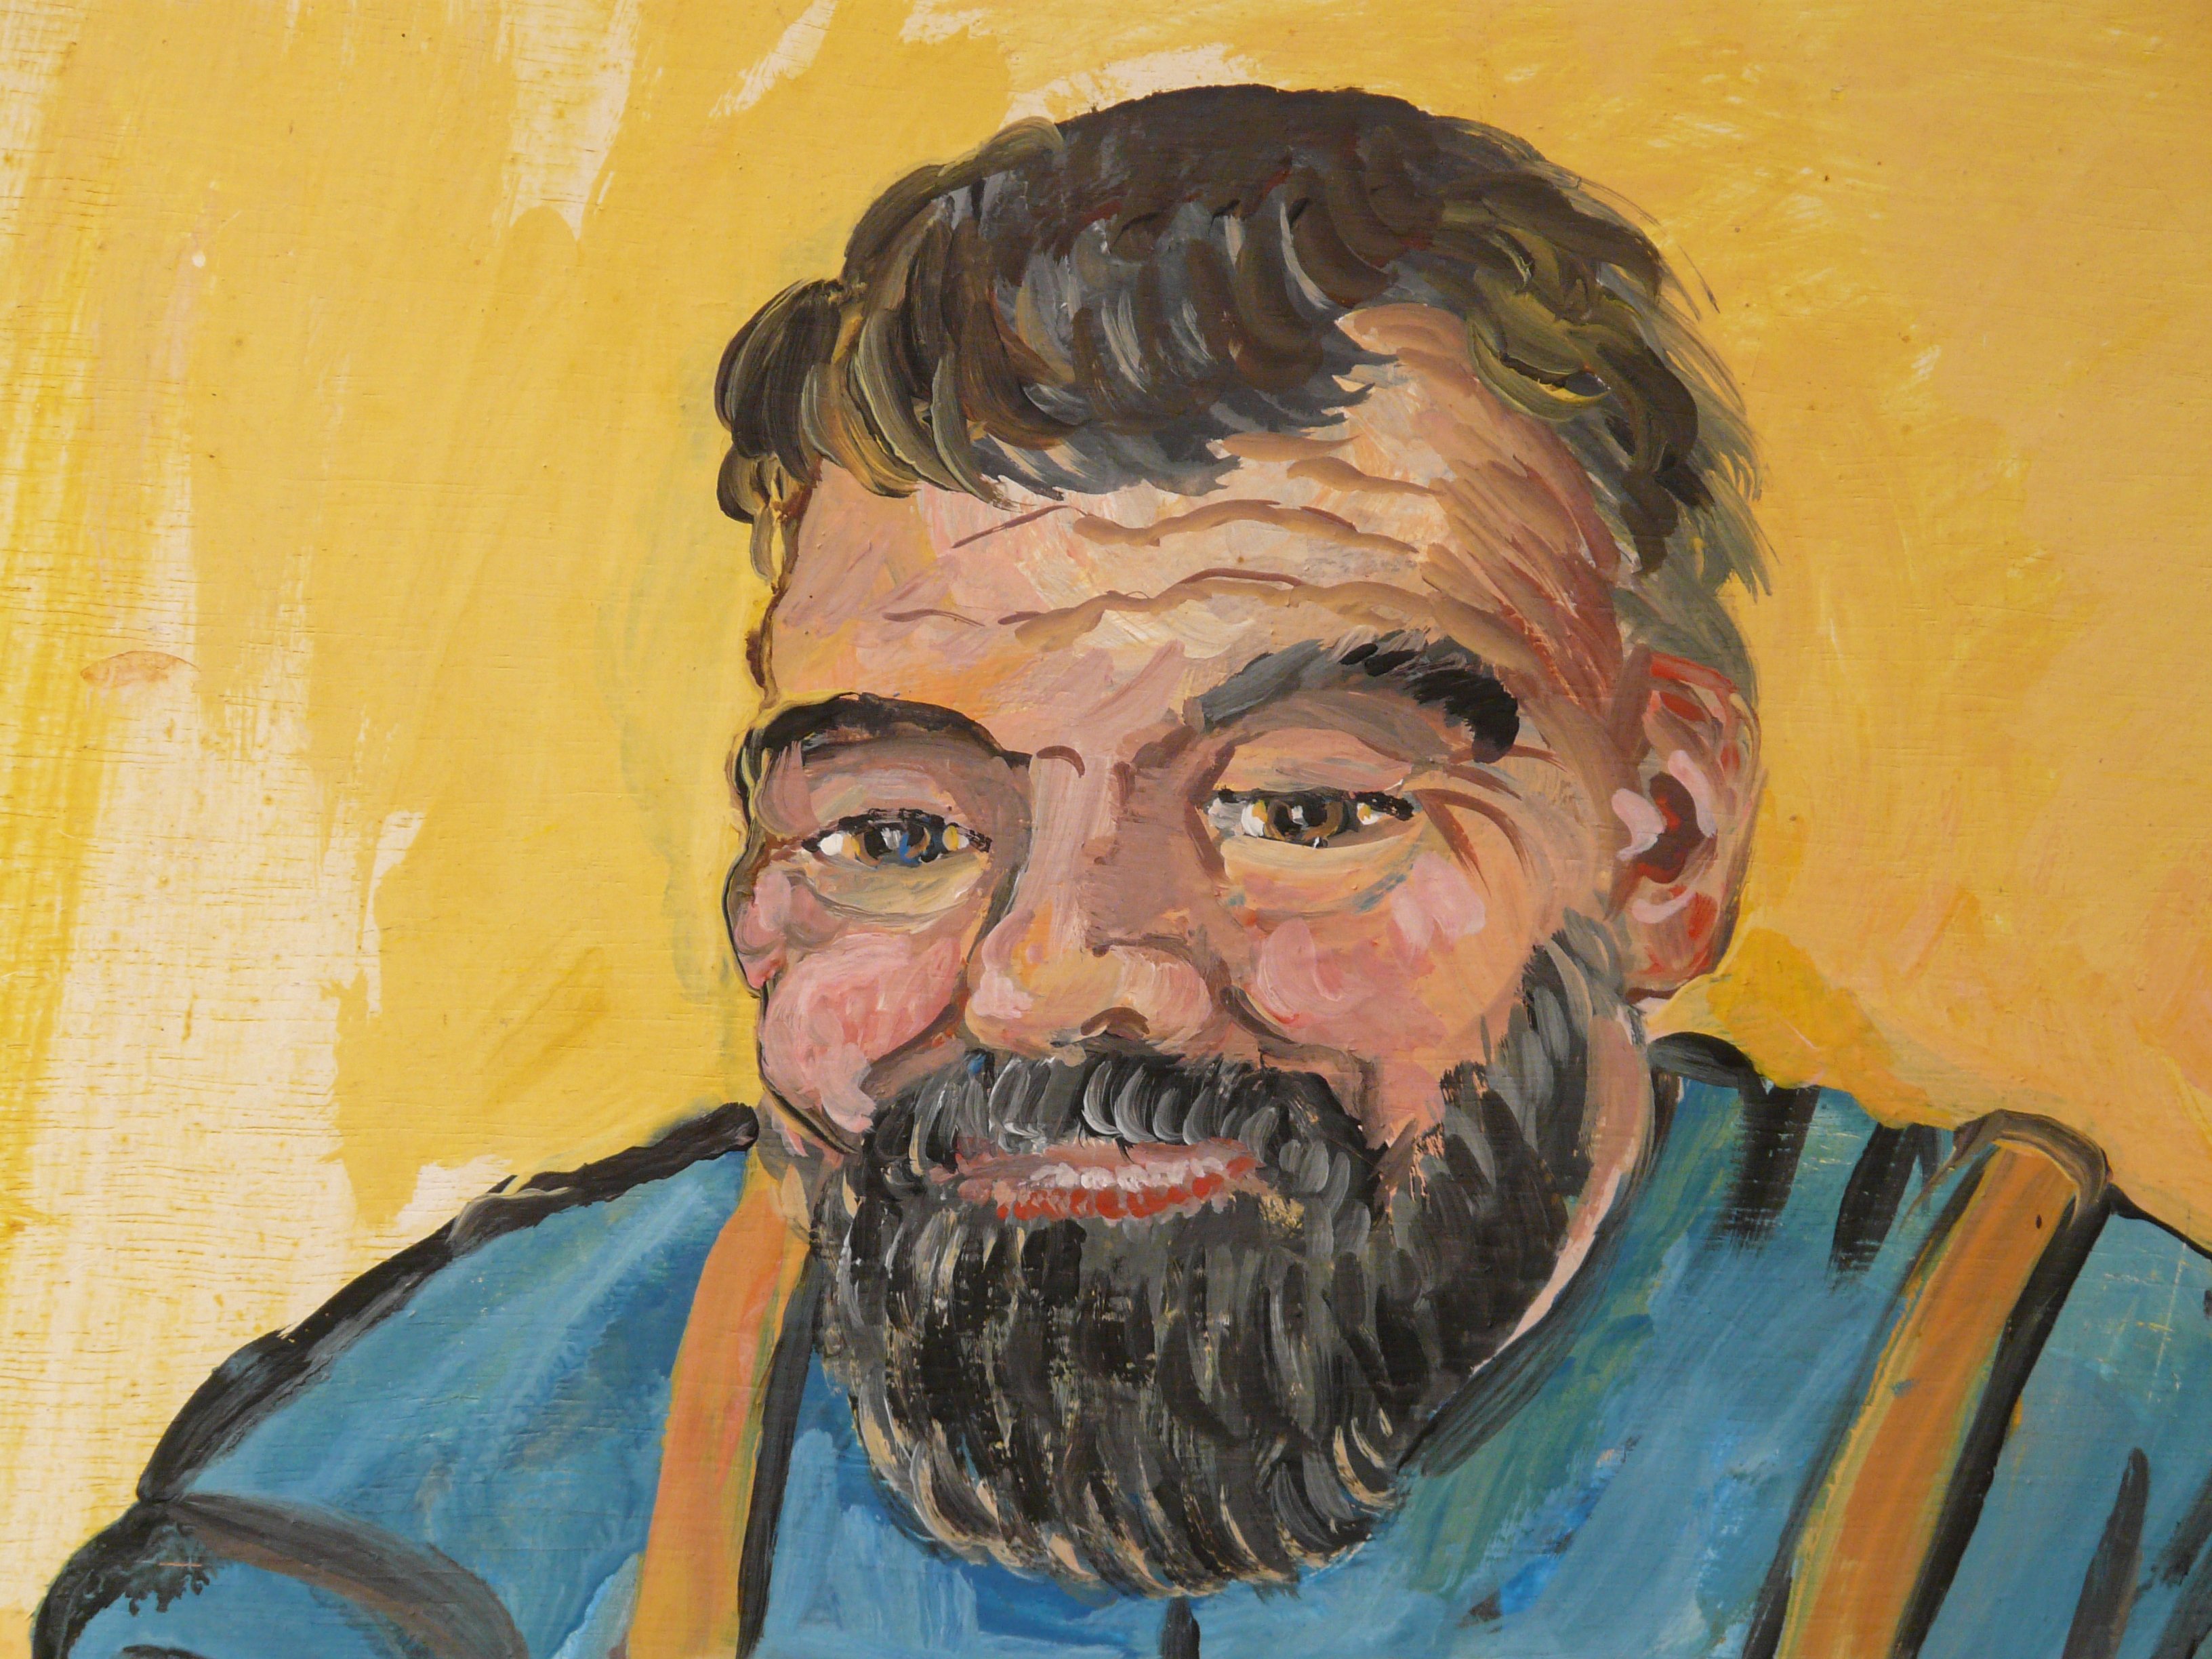
man, portrait, metal, profession, craft, painting, face, art, bart, sketch, drawing, illustration, iron, image, self portrait, forge, blacksmith, modern art, impressionist, acrylic paint, facial hair